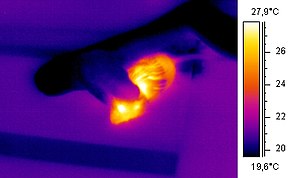
Infrarød stråling
Infrarødt billede af en slange som spiser en mus.
"Infrarød stråling er elektromagnetisk stråling som har længere bølgelængde end synligt lys men kortere end mikrobølgestråling. Navnet infrarød betyder ""under rød"". Rød er den synlige lysfarve med den længste bølgelængde. Infrarød stråling spænder over 3 dekaders bølgelængder og er mellem ca. 0,7 μm og 1000 μm.